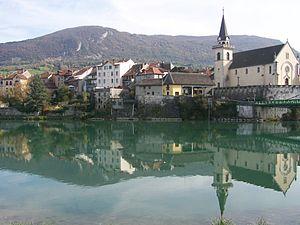
Vue de la partie savoyarde du village de Seyssel séparé en deux communes situées sur deux départements (ici en Haute-Savoie).
Seyssel est une commune française située dans le département de la Haute-Savoie, en région Auvergne-Rhône-Alpes. Elle est située sur la rive gauche du Rhône mais ce n'est que la moitié est de Seyssel, qui s'étend également sur la rive droite, cette partie étant généralement désignée comme Seyssel, le fleuve marquant la séparation des deux départements.
Cette liste des églises de la Haute-Savoie recense les édifices religieux - églises, basiliques et cathédrales - situés dans le département de la Haute-Savoie. Tous sont situés dans le diocèse d'Annecy, hormis ceux situés dans les paroisses du canton de Rumilly, unis à l'archidiocèse de Chambéry, Maurienne et Tarentaise.